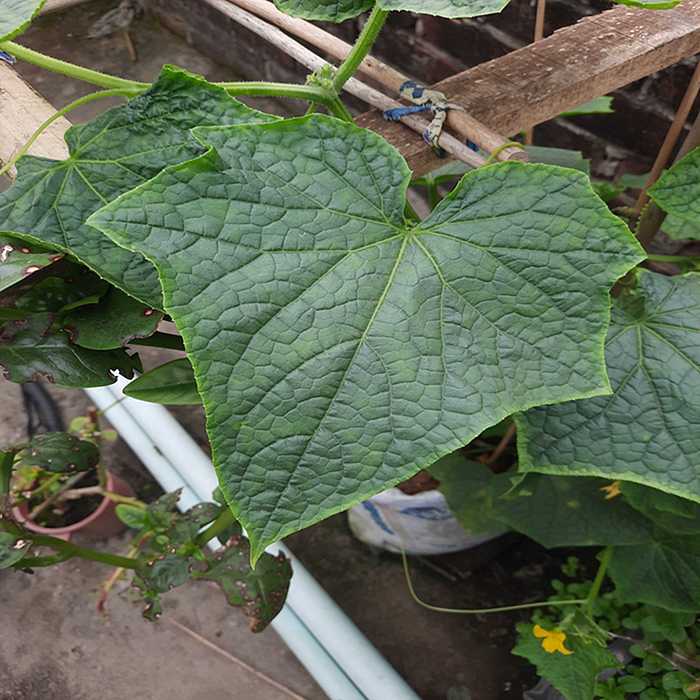
Plant: Cucumber
Label: Fresh leaf